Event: Nepal Earthquake
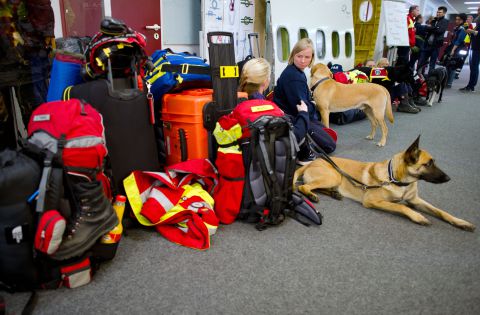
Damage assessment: no_damage